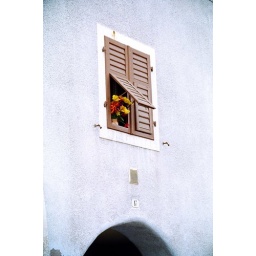
A window of a house in Trento